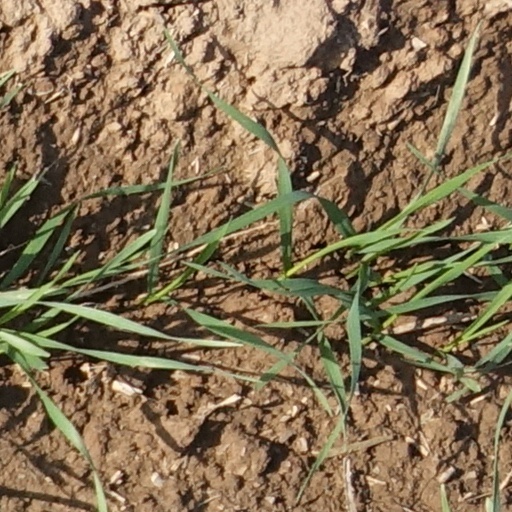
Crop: wheat